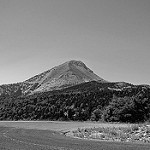
Label: B & W